German resistance to Nazism

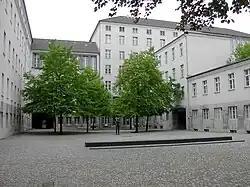
The courtyard at the Bendlerblock, where Stauffenberg, Olbricht and others were executed

Those opposing the Nazi regime were motivated by such factors as the mistreatment of Jews, harassment of the churches, and the harsh actions of Himmler and the Gestapo. In his history of the German Resistance, Peter Hoffmann wrote that "National Socialism was not simply a party like any other; with its total acceptance of criminality it was an incarnation of evil, so that all those whose minds were attuned to democracy, Christianity, freedom, humanity, or even mere legality found themselves forced into alliance." Banned, underground political parties were one source of opposition. These included the Social Democrats (SPD)—with its paramilitary group the Iron Front and activists such as Julius Leber—Communists (KPD), and the anarcho-syndicalist group the Freie Arbeiter Union (FAUD), that distributed anti-Nazi propaganda and assisted people in fleeing the country. Another group, the Red Orchestra (Rote Kapelle), consisted of anti-fascists, communists, and an American woman. The individuals in this group began to assist their Jewish friends as early as 1933.